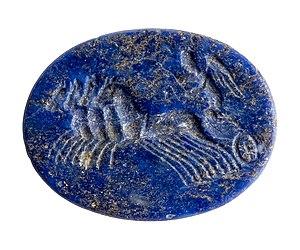
L’allégorie de la Victoire est l’équivalent romain de la Nikê grecque et personnifie la victoire.